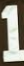
Number: 1